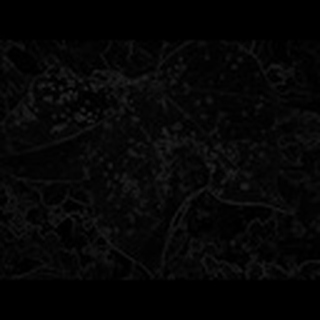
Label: cotton_target_spot